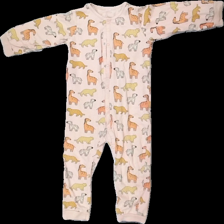
View: front
Type: Top
Category: Children
Brand: Not in the list
Colors: Pink, Black, White, Yellow, Multicolor
Material: 100% bomull
Pattern: Animal print
Cut: C-collar
Season: All
Stains: Minor
Damage: liten smuts fläck
Damage location: middle left
Price range: <50
Recommended usage: Reuse
Description: top med tryck